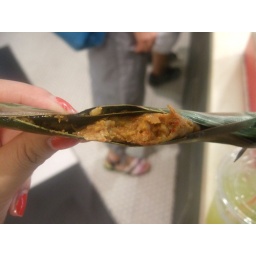
fish smoked in banana leaf.